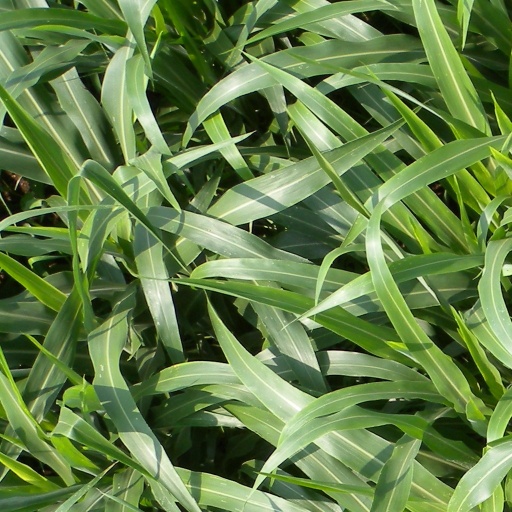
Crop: sorghum